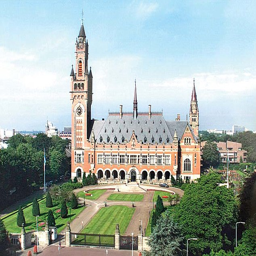
court is sometimes referred to as court